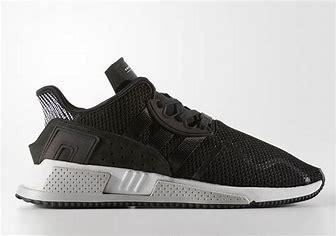
Brand: Adidas
Model: EQT Cushion Adv